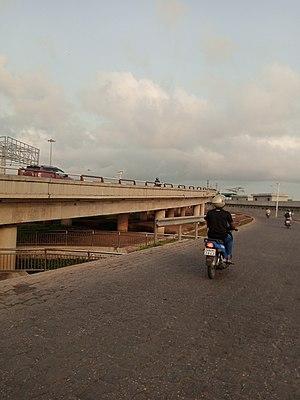
échangeur de Godomey au Bénin This is an image with the theme ""Africa on the Move or Transport"" from: Benin"
L'échangeur de Godomey est un échangeur autoroutier situé à Godomey dans la commune d'Abomey-Calavi au Bénin, ouvert à la circulation en 2011. Première infrastructure de ce type dans le pays, il a pour objectif de résoudre les problèmes d'engorgement des voies d'accès et la traversée de Cotonou et se situe à l'intersection des deux axes routiers majeurs de la sous-région, le corridor Abidjan-Lagos et celui de Cotonou-Bamako.